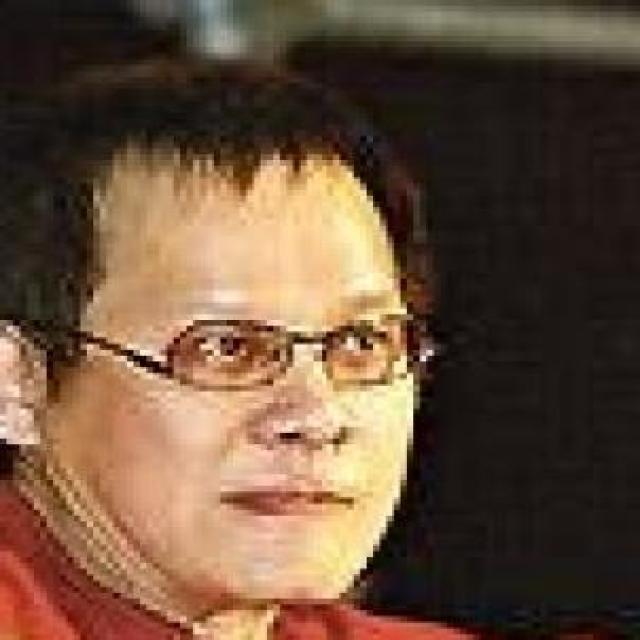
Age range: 45-64